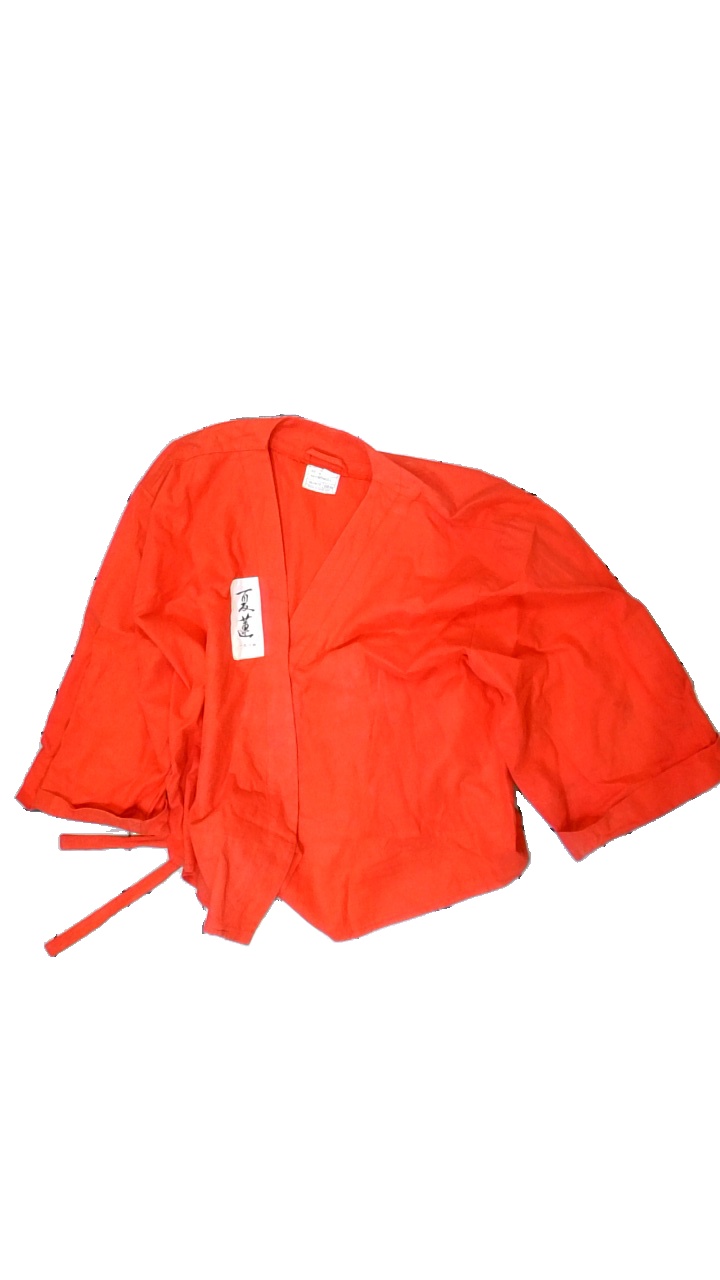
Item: Top (Unisex)
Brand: Missing
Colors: Red
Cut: Regular, Loose
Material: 100% cotton
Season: All
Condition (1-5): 2
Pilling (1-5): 3
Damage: stains
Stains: Major
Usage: Export
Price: <50